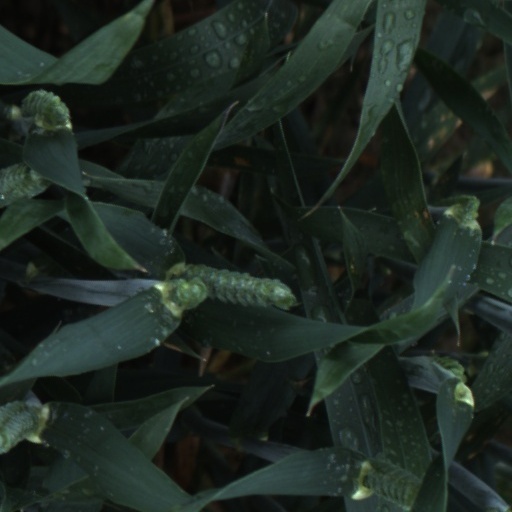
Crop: wheat